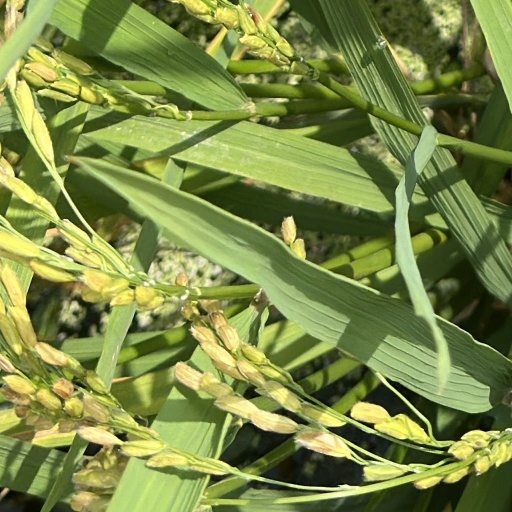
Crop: rice